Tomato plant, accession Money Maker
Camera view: vertical (180 deg); turntable rotation: 240 degrees
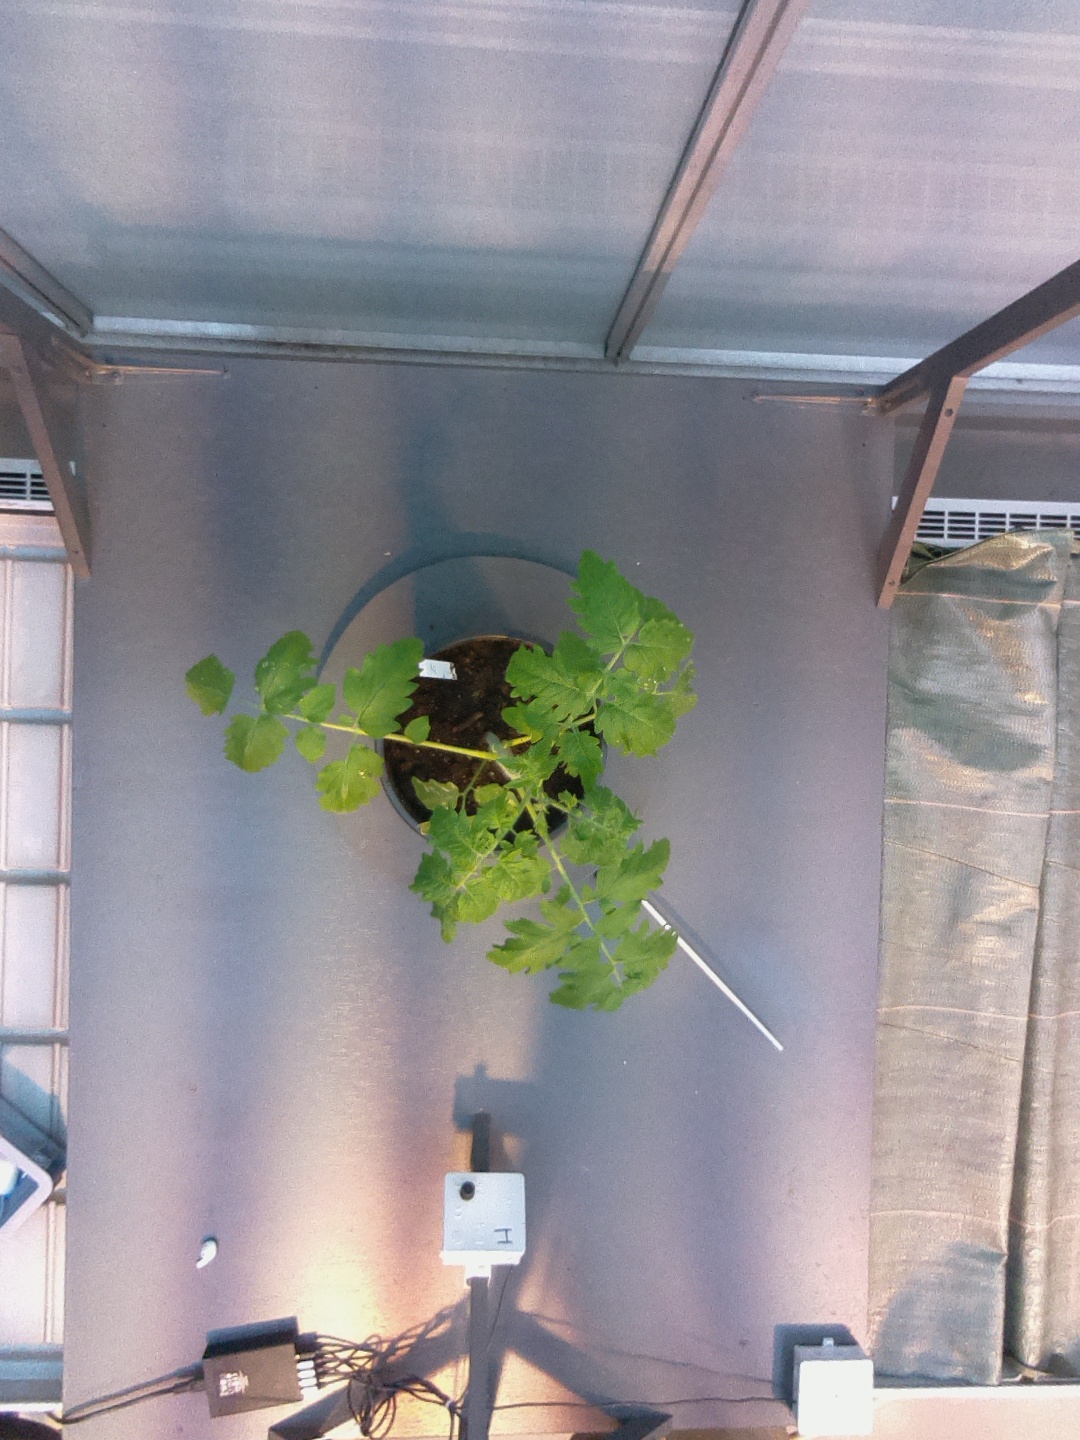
BBCH growth stage 14: 8 of true leaves visible